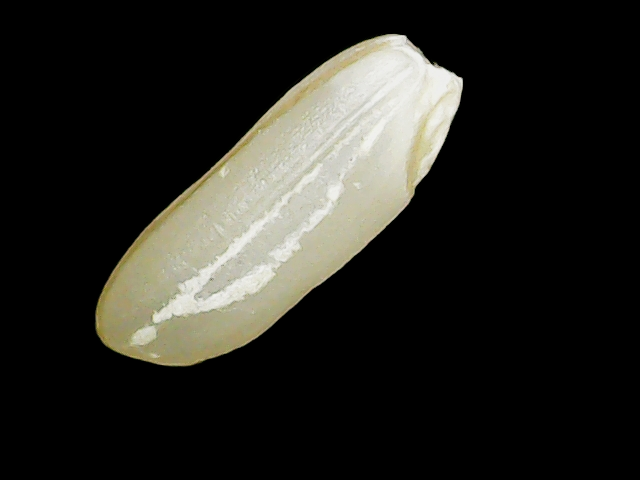
Rice variety: Binadhan23